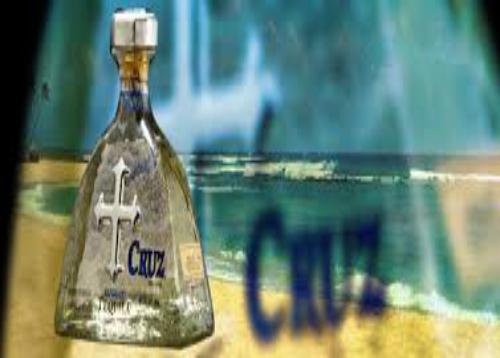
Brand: Cruz Tequila
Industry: Food